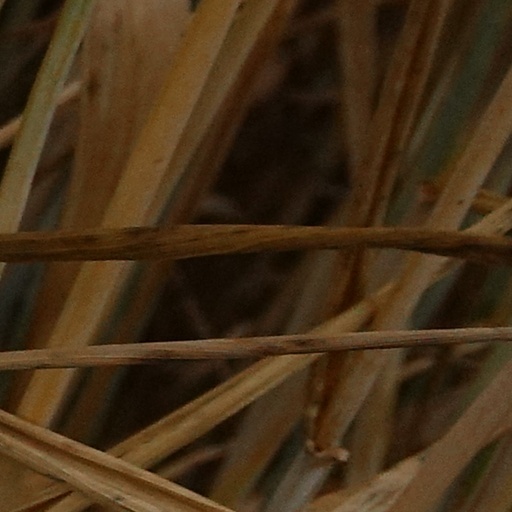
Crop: wheat